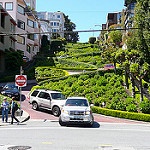
Label: street